Ferrovia Circumetnea

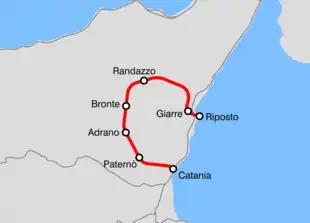
The Circumetnea line around Mount Etna

The Ferrovia Circumetnea (roughly translated as ""Round-Etna Railway"") is a narrow-gauge, , regional railway line in Sicily. It was constructed between 1895 and 1898.